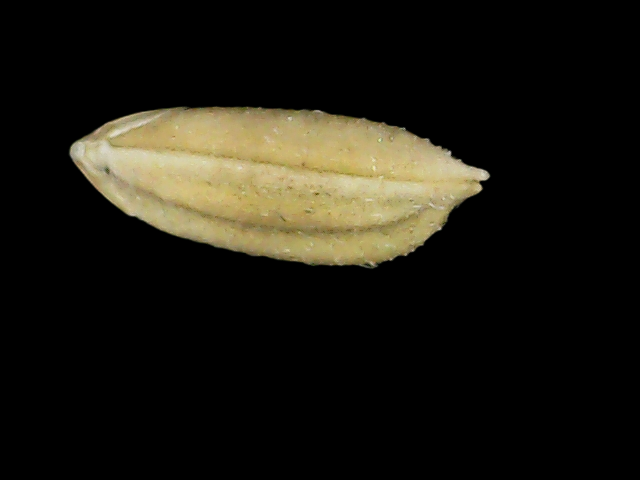
Rice variety: Bd33